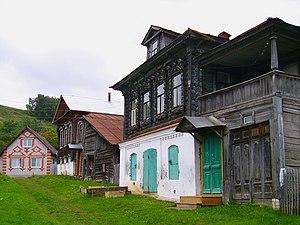
La gorbatov rouge est une race bovine laitière originaire de Russie.